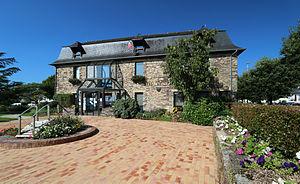
Mairie de Laillé
Laillé est une commune française située dans le département d'Ille-et-Vilaine en région Bretagne.